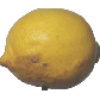
Label: Lemon 1